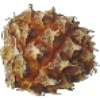
Label: Pineapple Mini 1